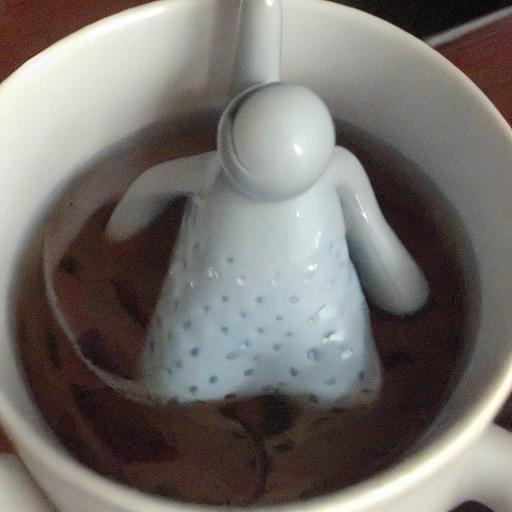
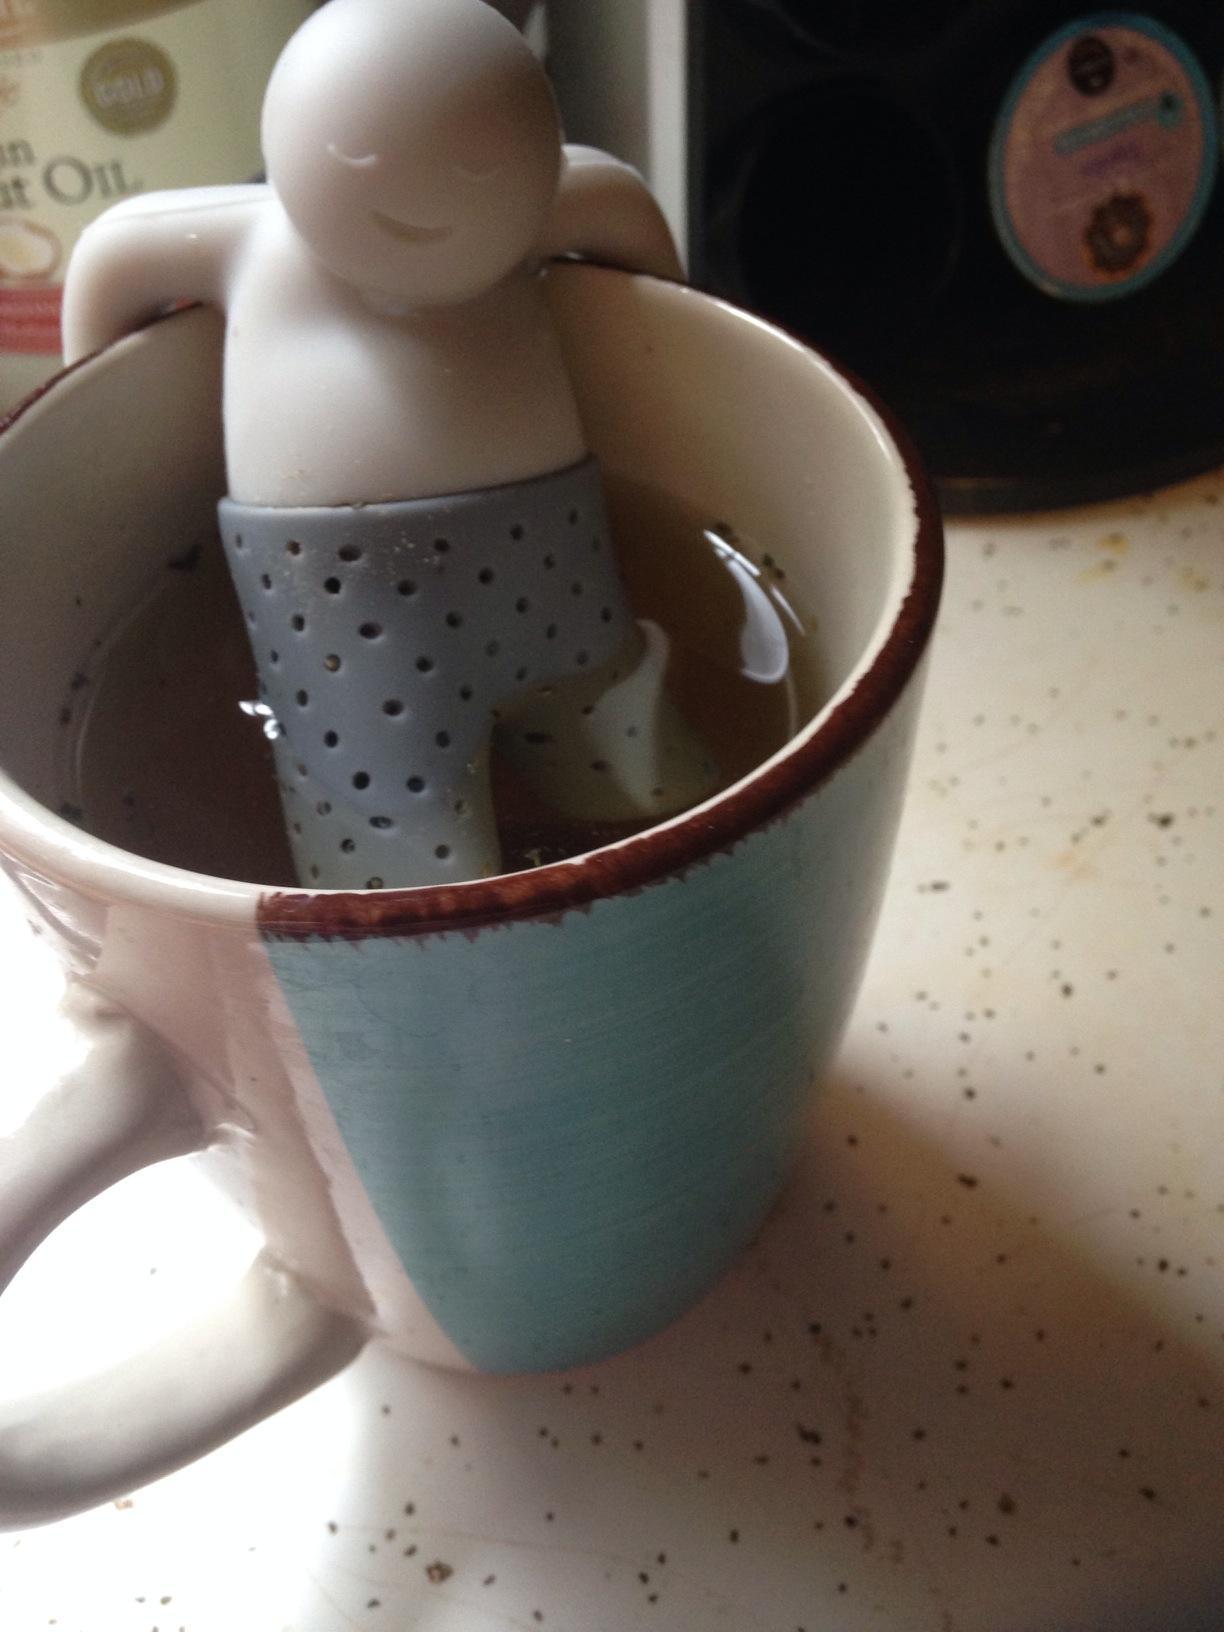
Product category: items_tea
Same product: no